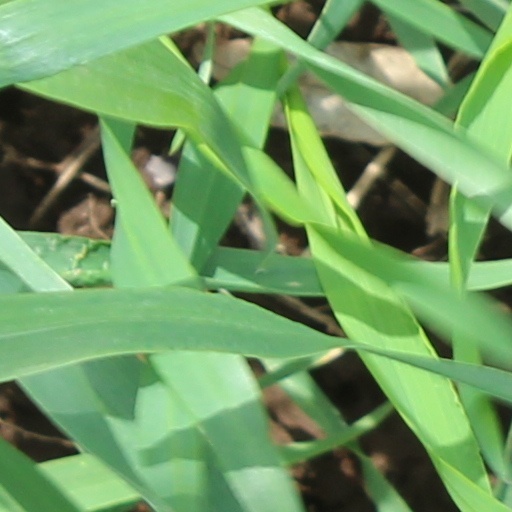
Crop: wheat